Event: Nepal Earthquake
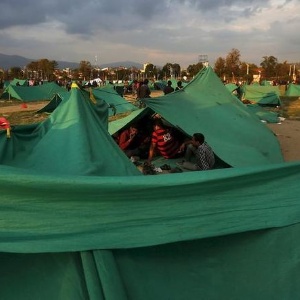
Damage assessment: damage